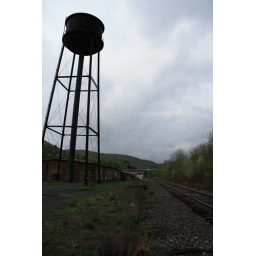
This water tower keeps watch over the old railroading village of Susquehanna, Pennsylvania.